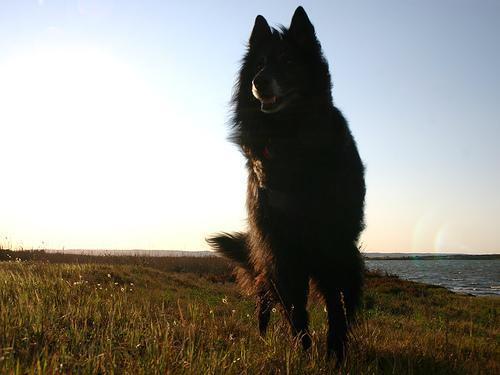
groenendael